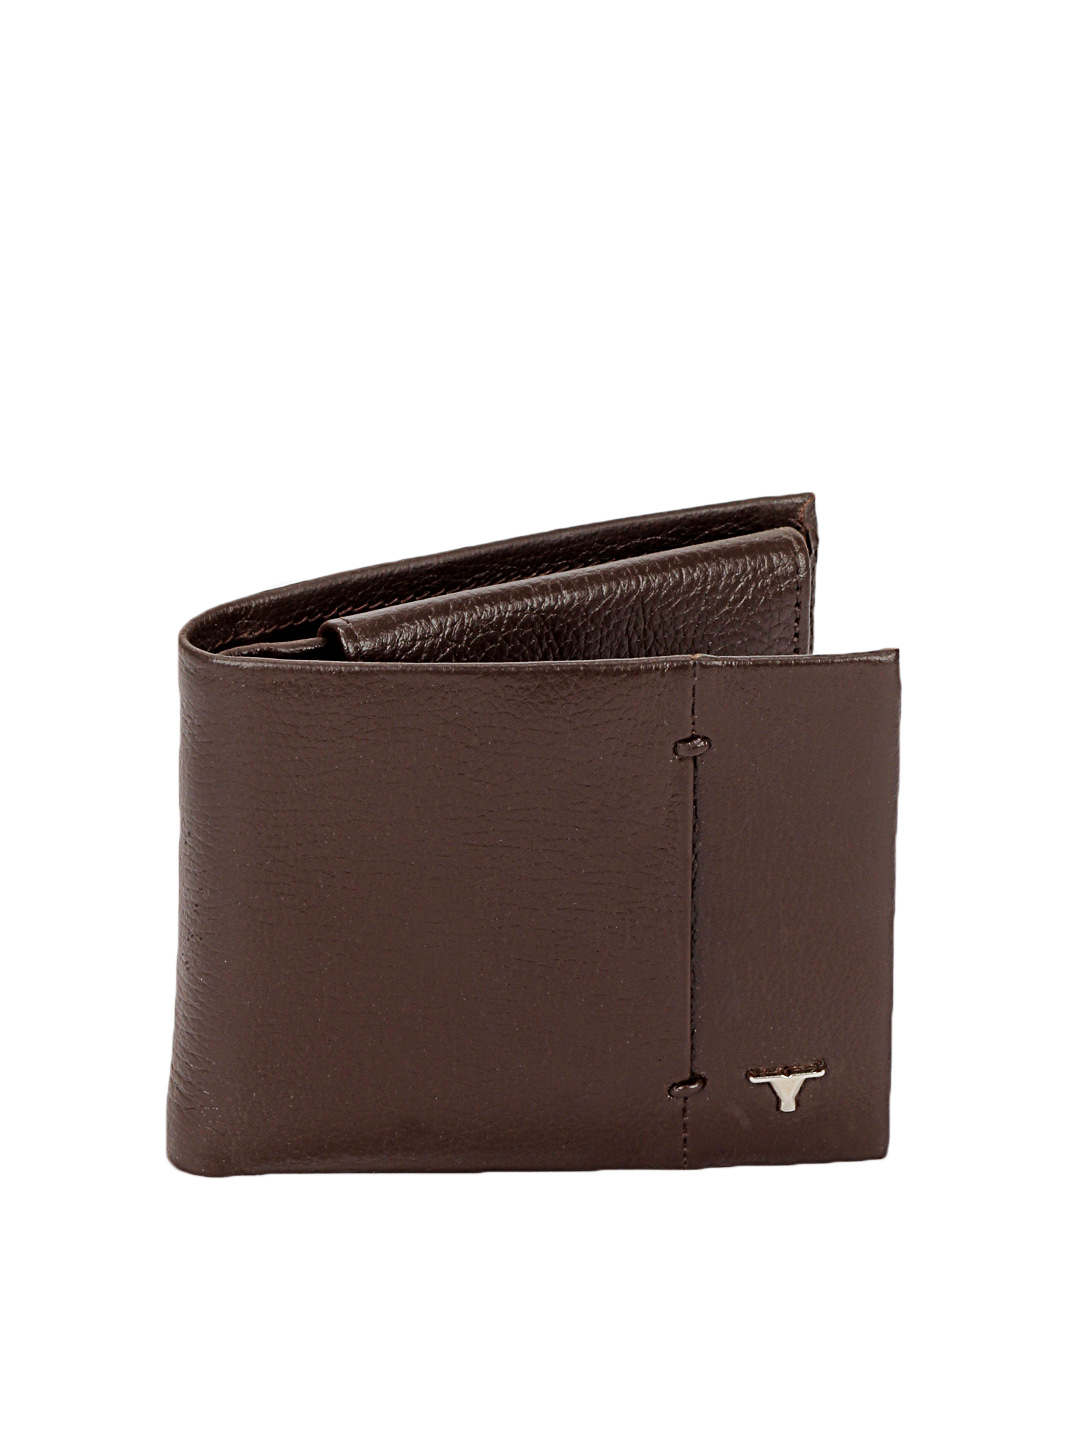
Bulchee Men Brown Wallet
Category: Accessories / Wallets / Wallets
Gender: Men
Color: Brown
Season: Winter 2015
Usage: Casual